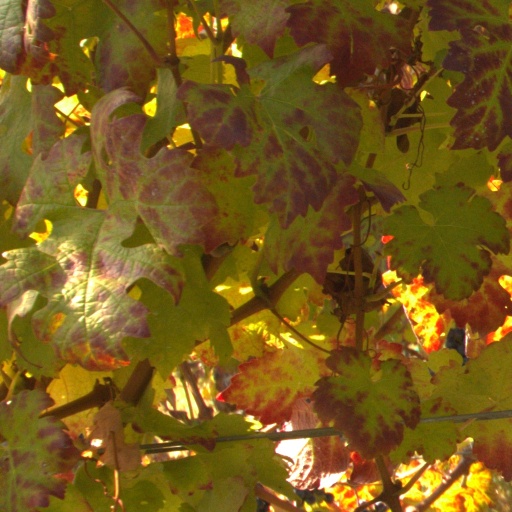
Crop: grape